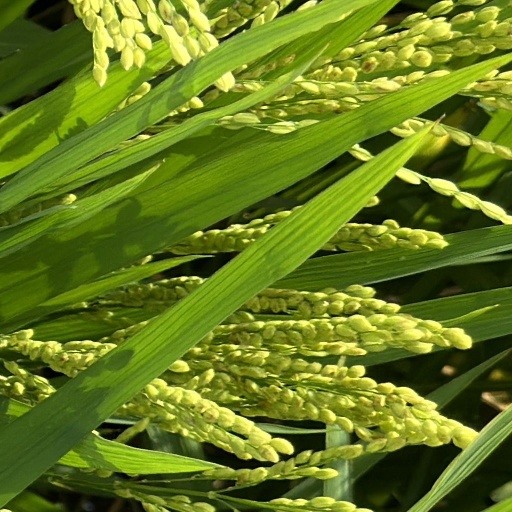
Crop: rice